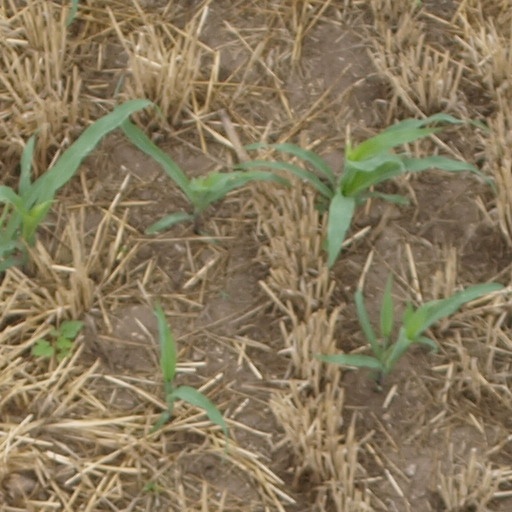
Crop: maize; corn